Maccabi Haifa B.C.

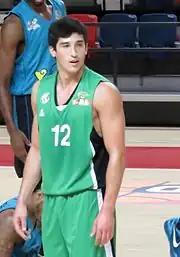
John DiBartolomeo

The 2016-17 would be considered as a rollercoaster for Maccabi Haifa. The team finished eighth place in the league, qualifying for the playoffs once more. One of the most important players was John DiBartolomeo who became a star in the league as he would win 2017 Premier League MVP and also selected into the 2017 All-Premier League First Team. Gregory Vargas would also once again win the 2017 Premier League Defensive Player of the Year. Despite being the eighth seed, Maccabi Haifa managed to make it all the way to the Premier League Finals where they would fall to eventual champions Hapoel Jerusalem.